Sawama Station

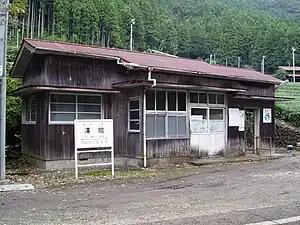
Sawama Station in October 2007

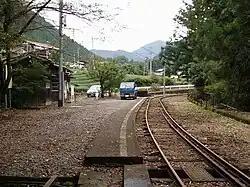
Sawama Station

Sawama Station is served by the Ikawa Line, and is located 2.4 kilometers from the official starting point of the line at .